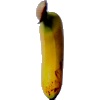
Label: Banana Lady Finger 1